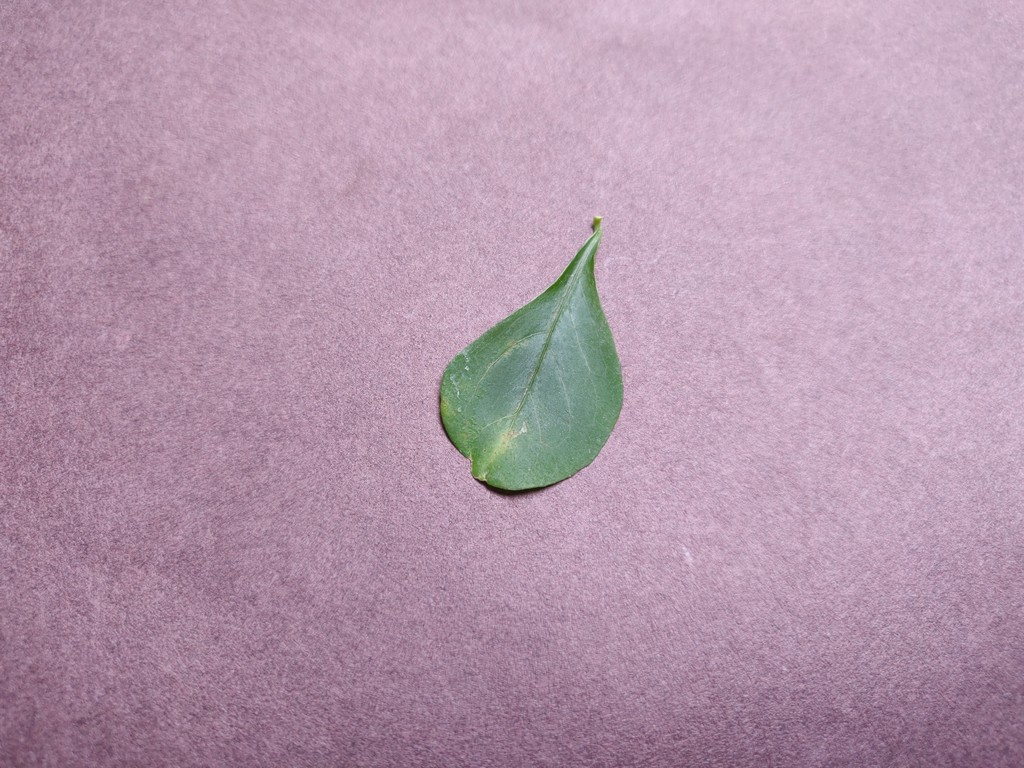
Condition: Unhealthy
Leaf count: single
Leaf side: front